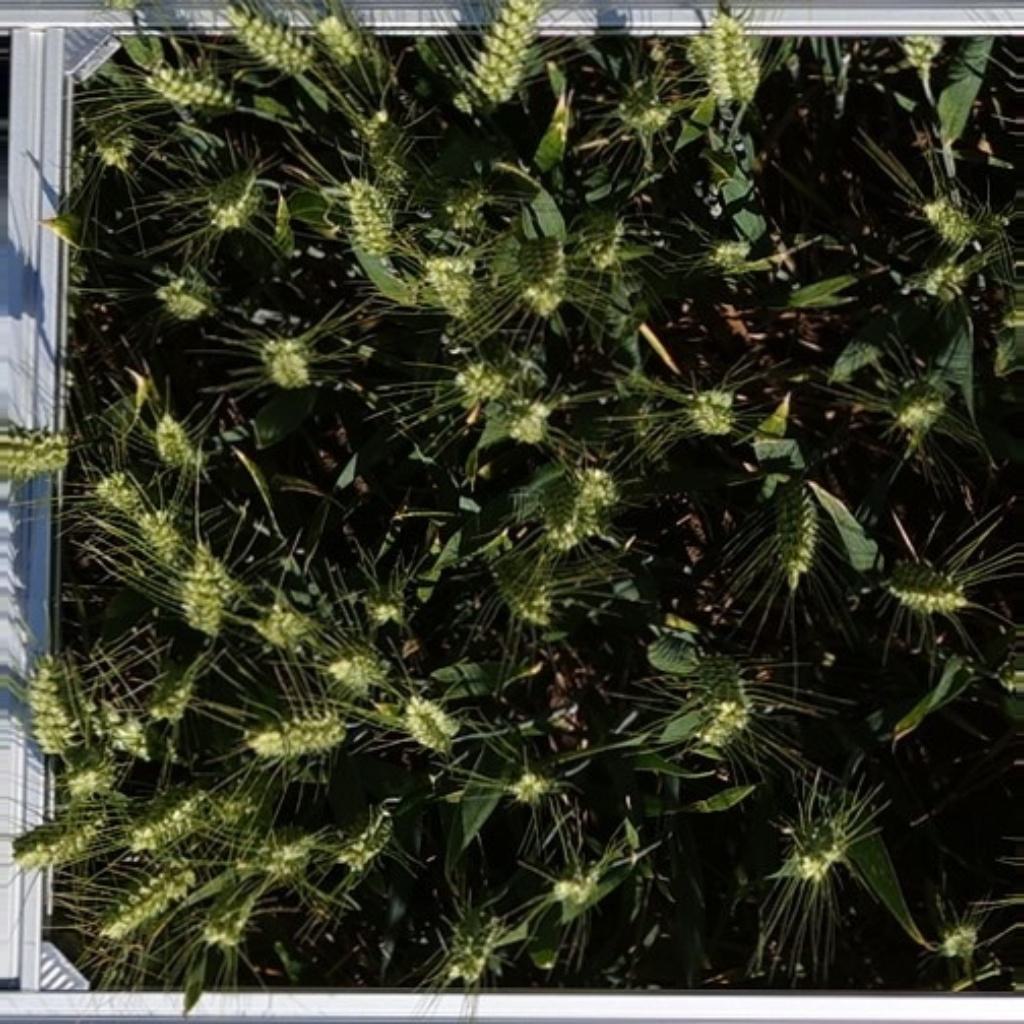
Country: France
Location: VLB
Wheat development stage: Filling - Ripening